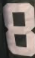
Number: 8